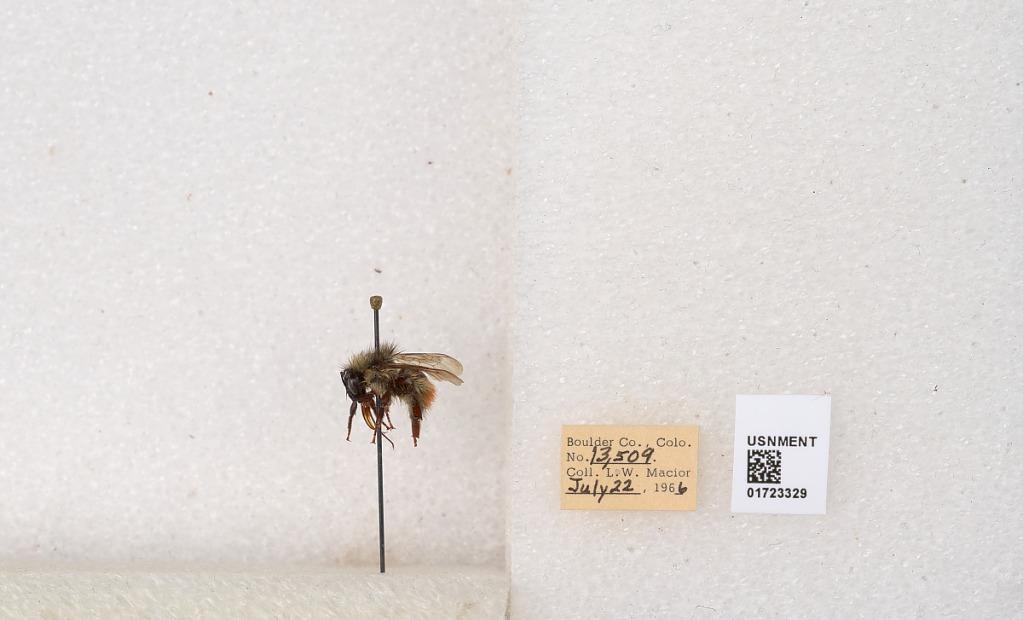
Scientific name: Bombus flavifrons Cresson
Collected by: L. Macior
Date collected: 1966-7-22
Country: United States
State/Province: Colorado
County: Boulder
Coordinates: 40.0925, -105.358